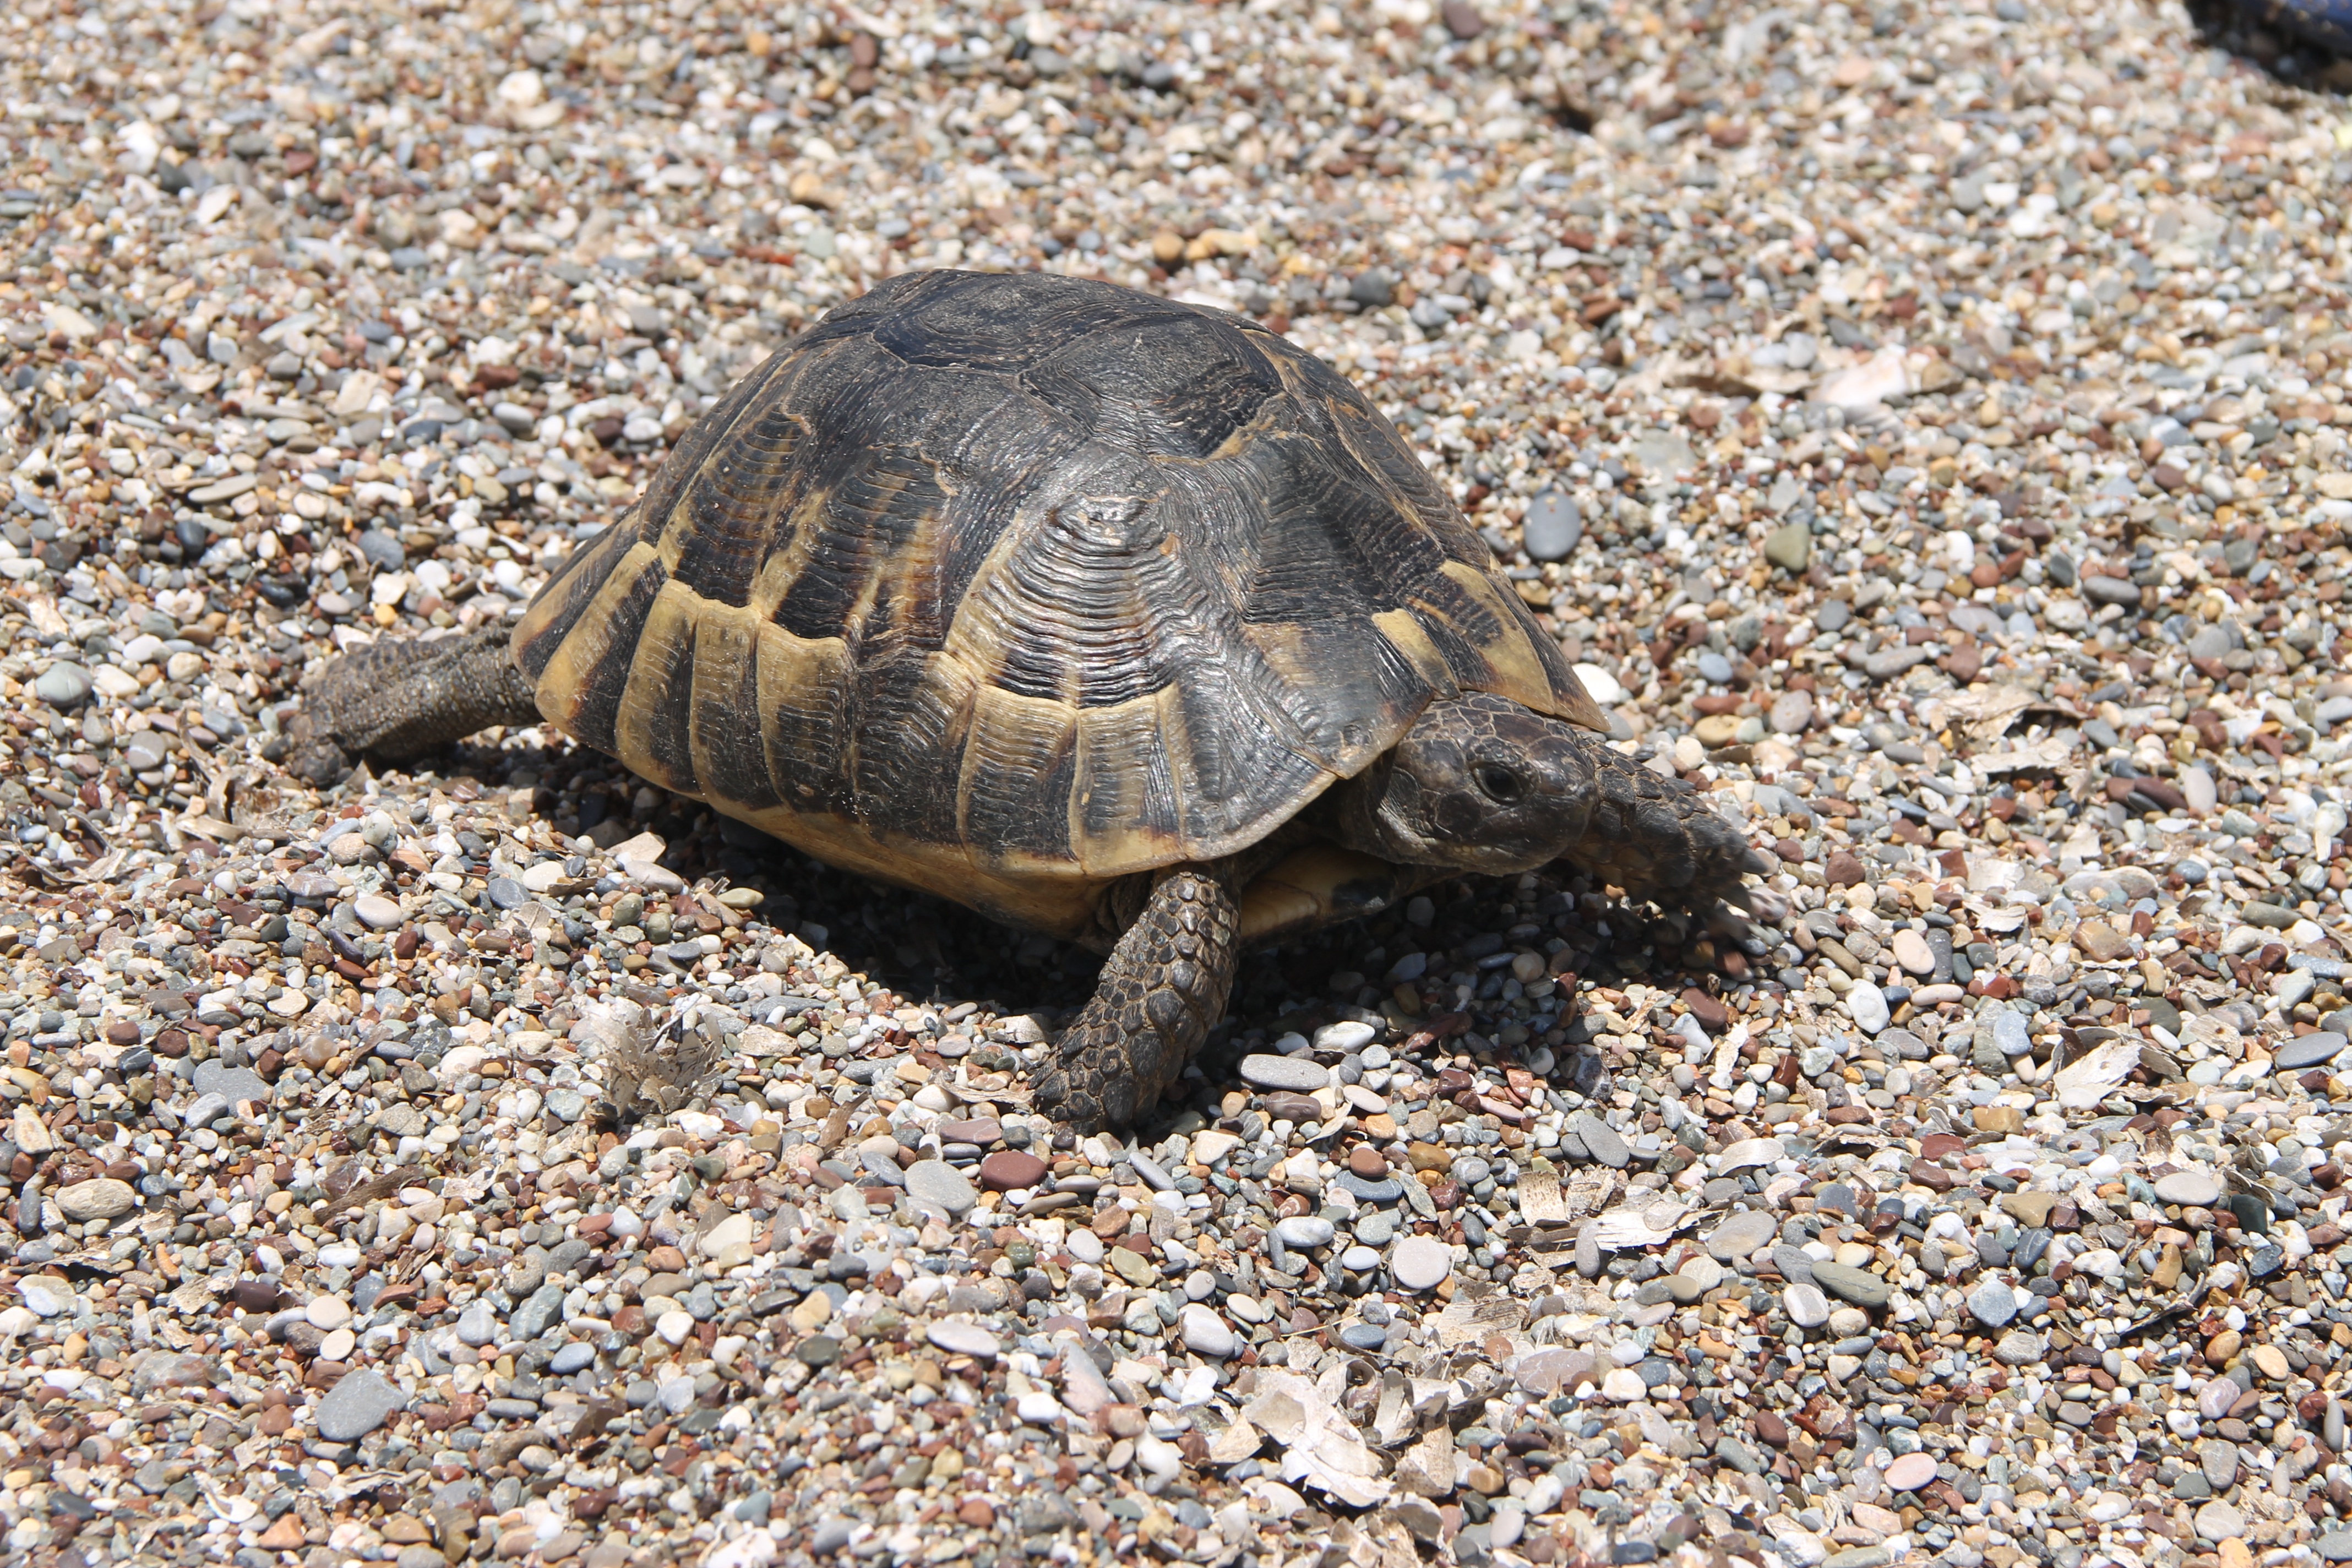
nature, sand, wildlife, turtle, reptile, fauna, animals, tortoise, vertebrate, box turtle, living nature, loggerhead, common snapping turtle, emydidae, chelydridae